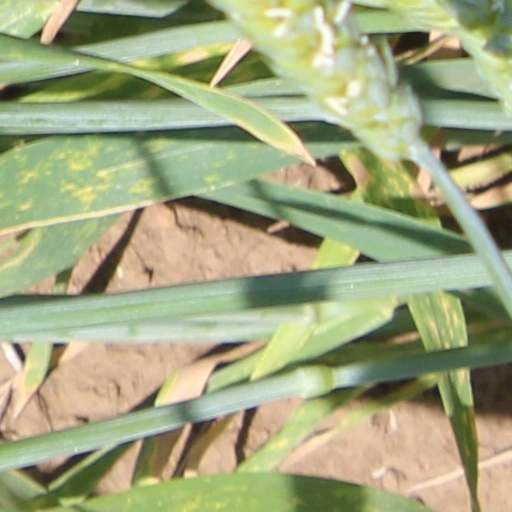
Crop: wheat